Bugesera invasion

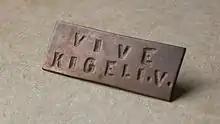
Brass lapel pin "Vive Kigeli V" "Long Live Kigeli V" from the time of the Rwandan Revolution.

Following the end of World War I in 1918, the victorious states partitioned the colonies of the defeated German Empire. Belgium was awarded the mandate of Ruanda-Urundi—two conjoined territories in East Africa—under the auspices of the League of Nations. In Ruanda, the Belgian colonial administration undermined the traditional monarchy, promoted Christianity, and centralised governance under their direct rule. As part of this, the Belgians institutionalised a racial hierarchy which favoured the Tutsi ethnic minority at the expense of the Hutu majority. The Belgians supported racial theories which held the Tutsis to be of superior, non-African origin and entrusted them with privileged access to education and administrative positions, while most Hutus were relegated to economic subservience to help Belgian businesses.